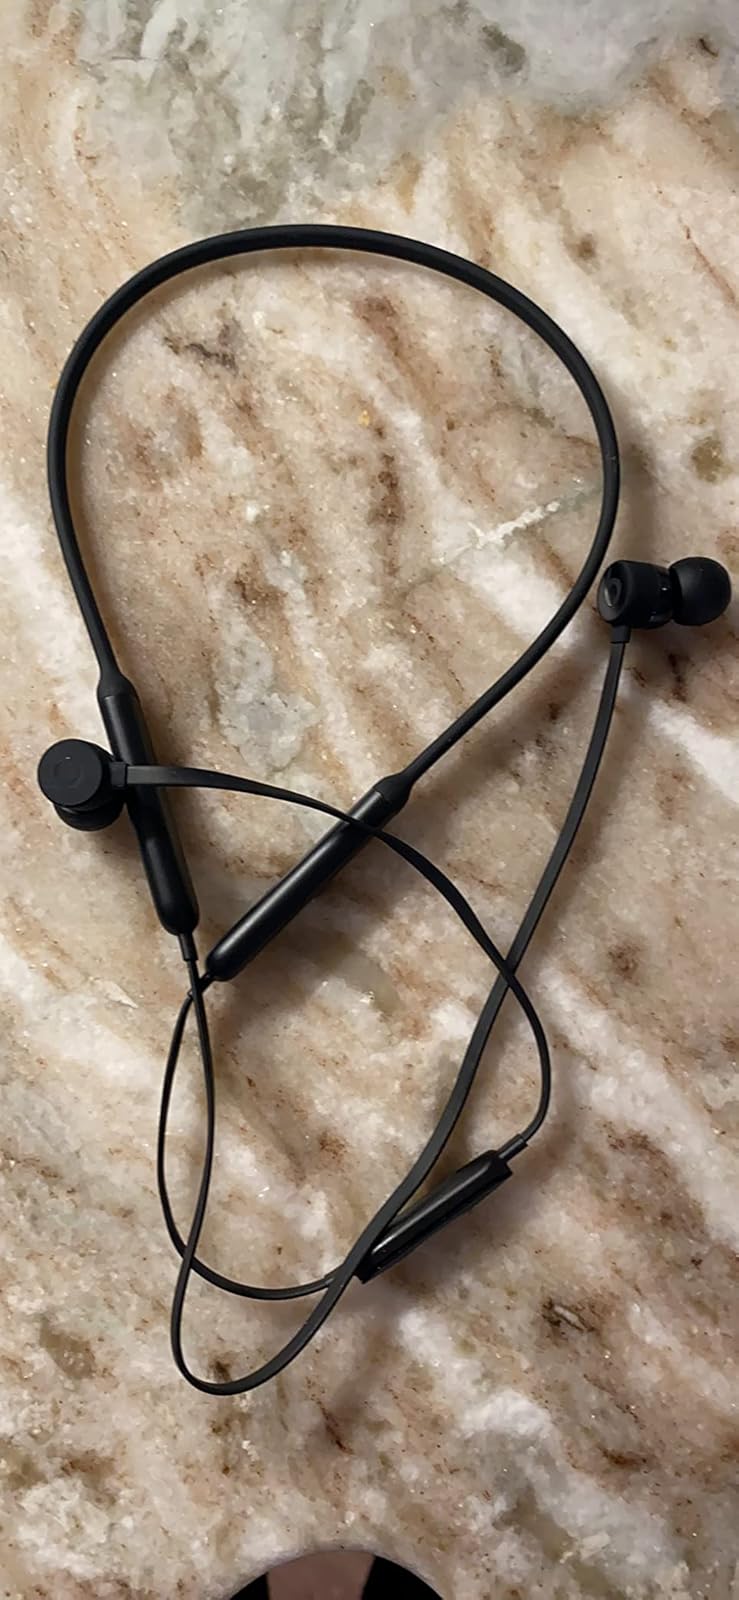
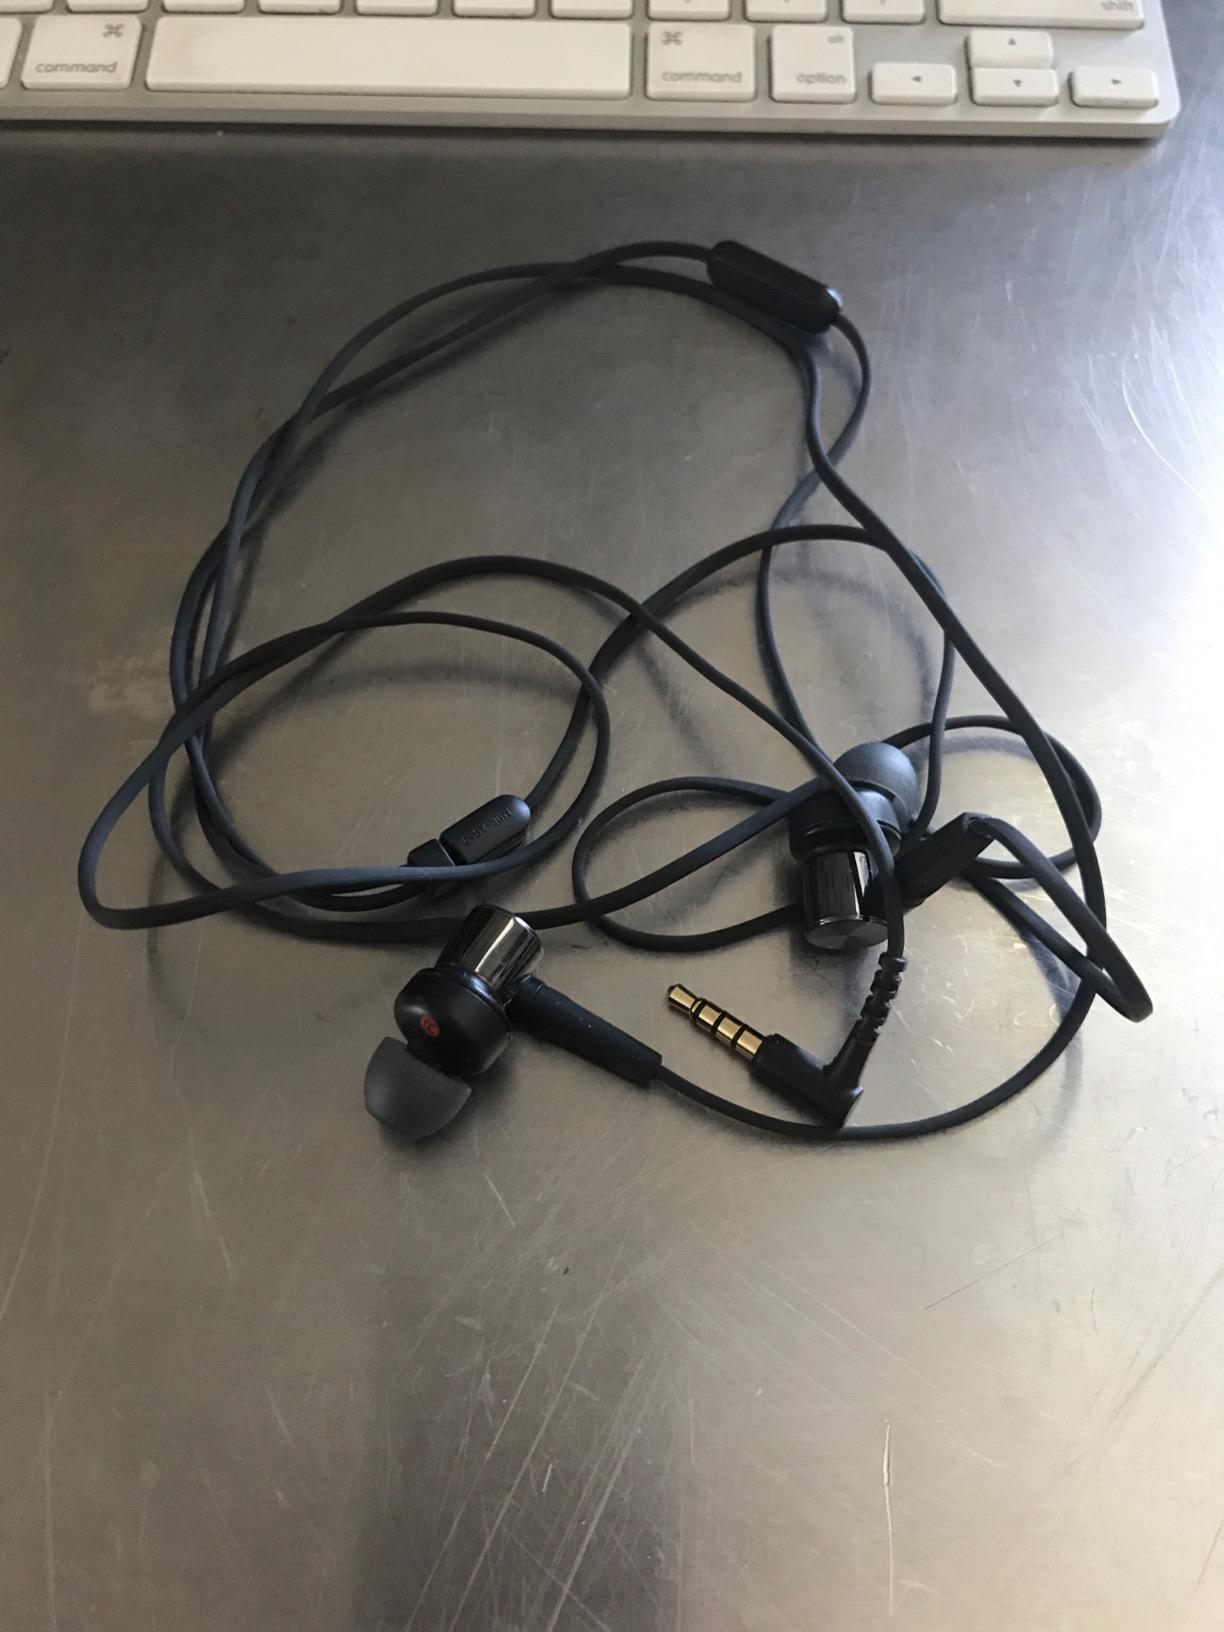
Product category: headphones
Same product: no